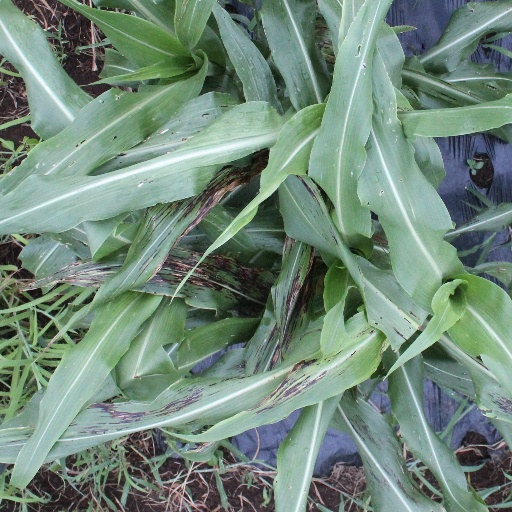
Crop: sorghum